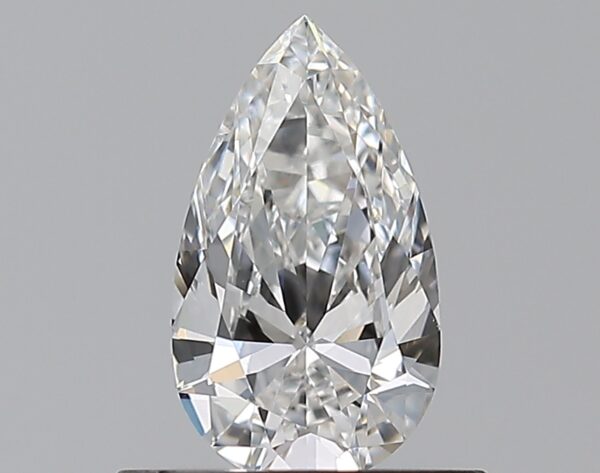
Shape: pear
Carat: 0.5
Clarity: VS1
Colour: F
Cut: EX
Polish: EX
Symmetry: VG
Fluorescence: N
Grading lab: GIA
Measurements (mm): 7.51 x 4.29 x 2.53